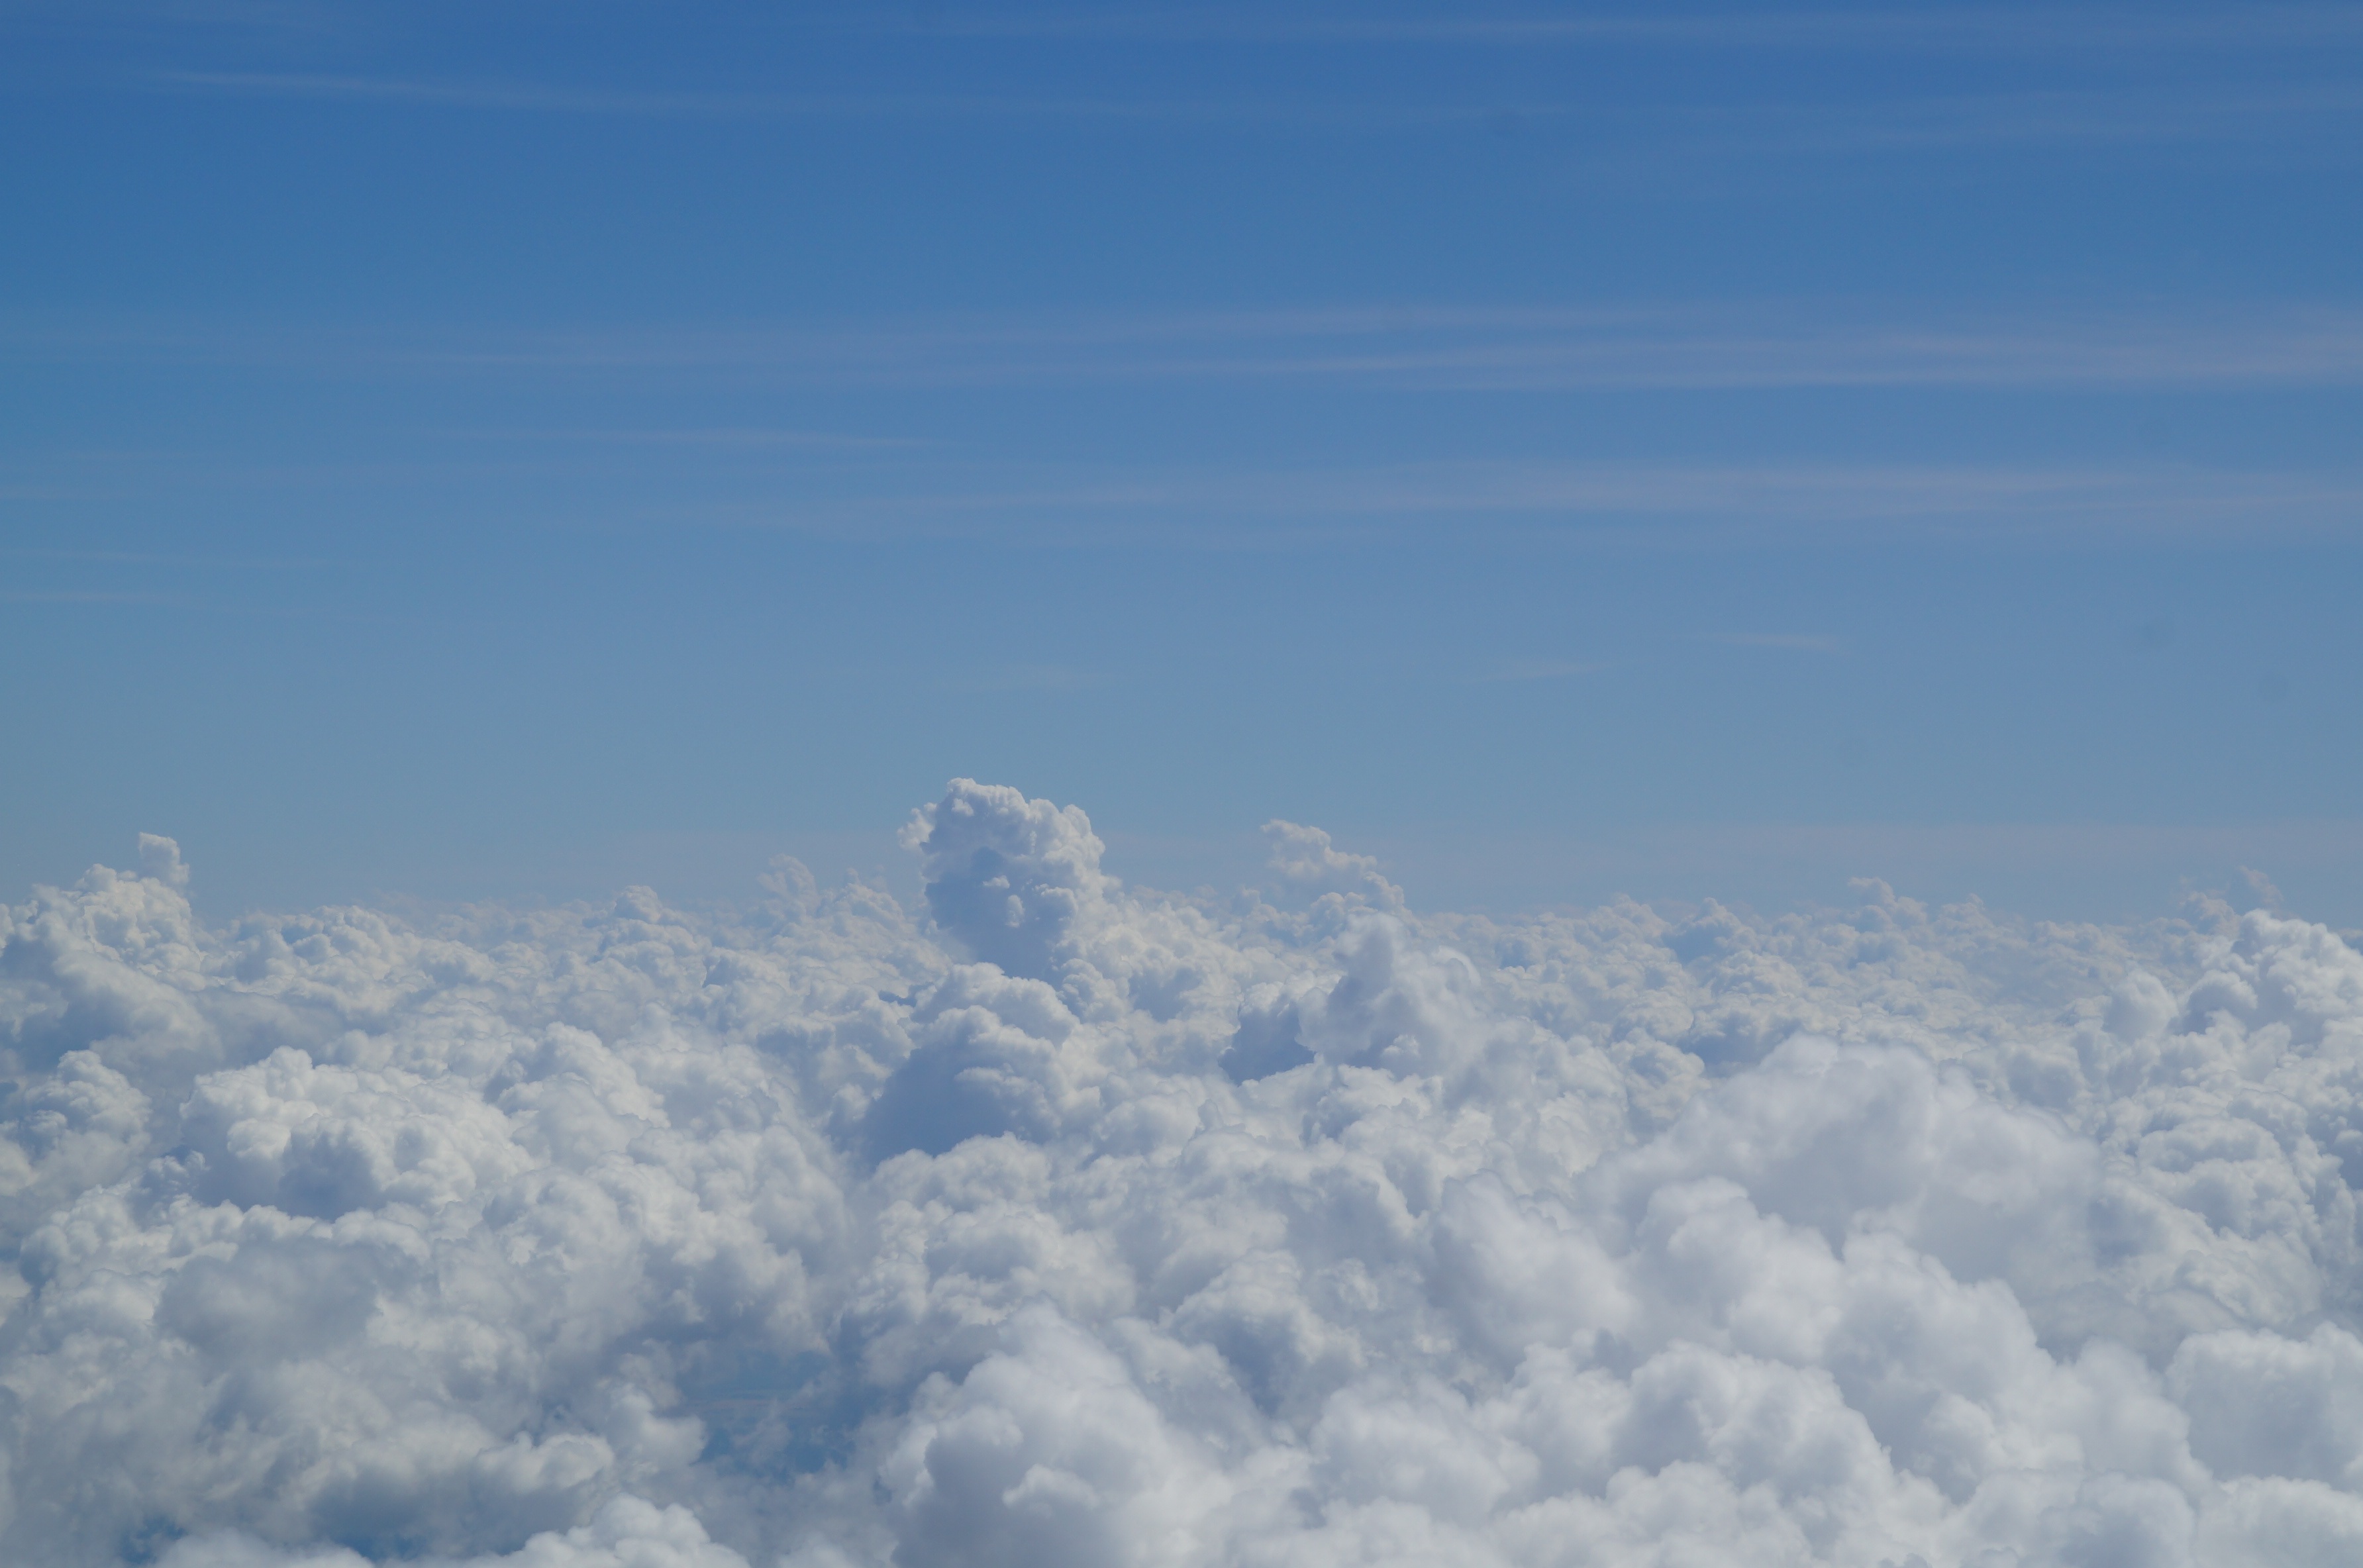
horizon, mountain, snow, cloud, sky, sunlight, rain, atmosphere, mountain range, flight, cumulus, freedom, plain, clouds, meteorological phenomenon, atmosphere of earth